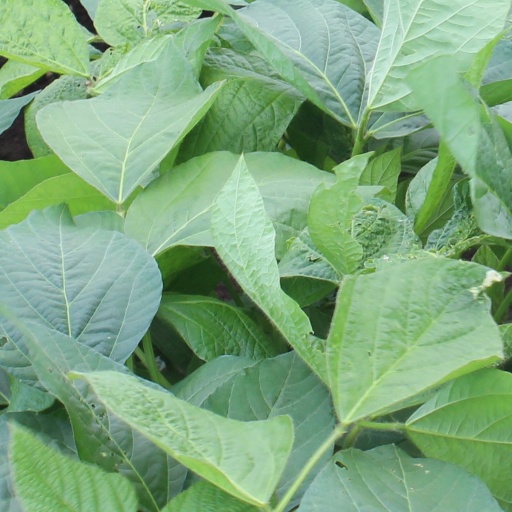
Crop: soybean